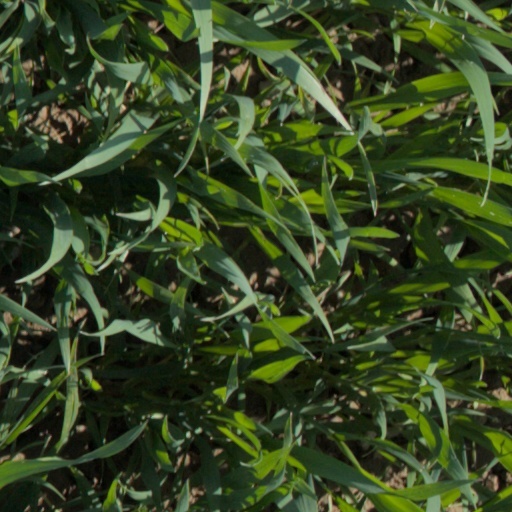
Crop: wheat